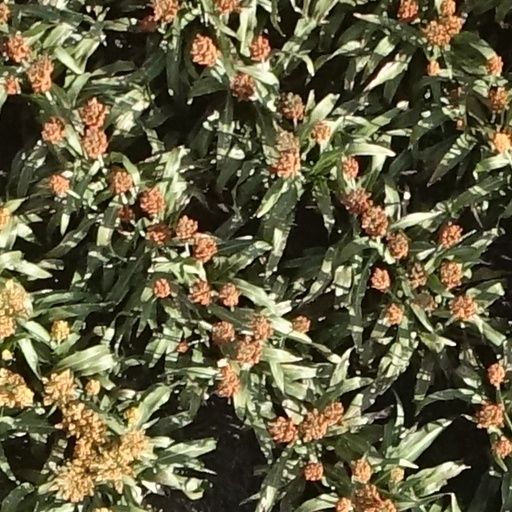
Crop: sorghum